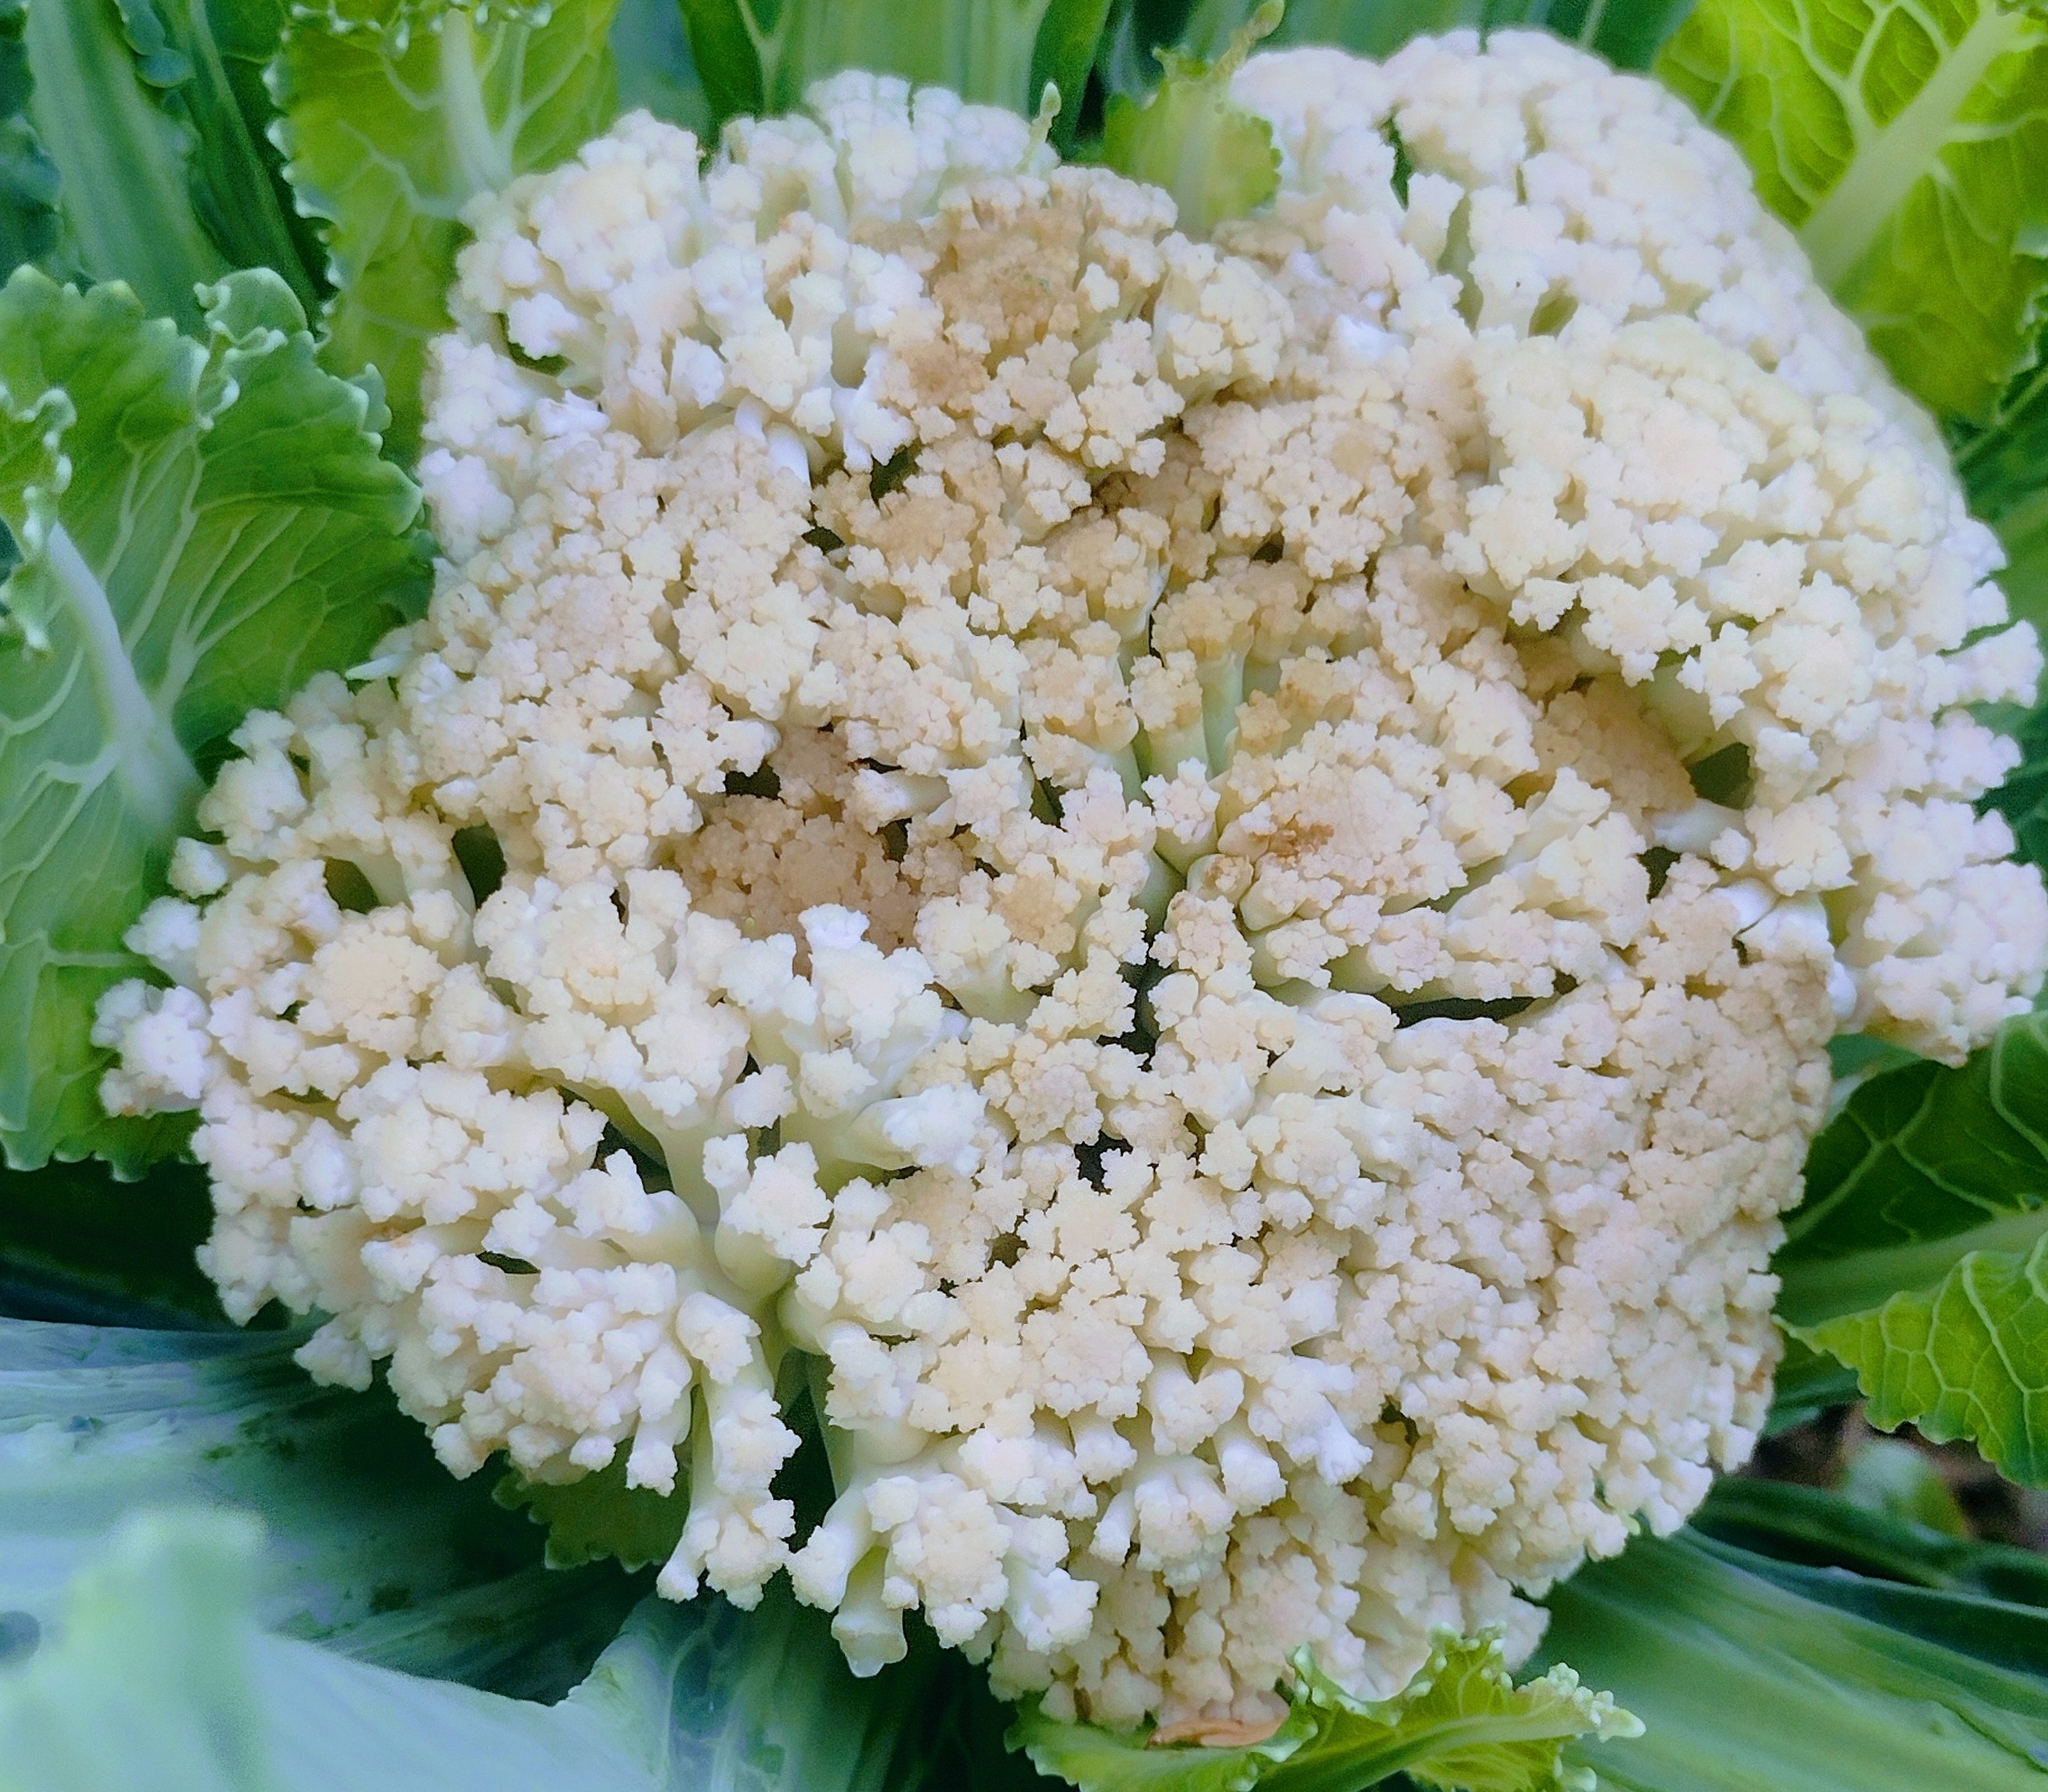
Label: Bacterial spot rot